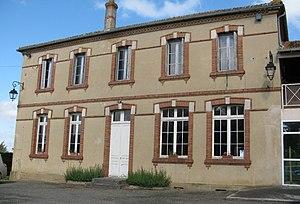
mairie de Lousous-Debat
Loussous-Débat est une commune française située dans le département du Gers, en région Occitanie.